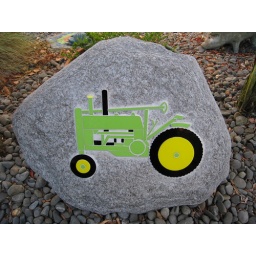
Mosiac Tractor on rock in Stained glass